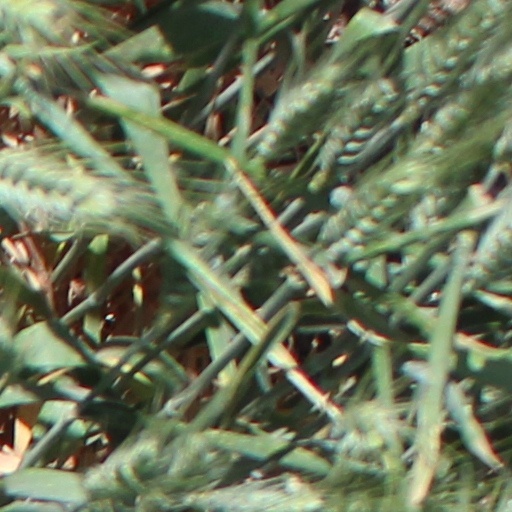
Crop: wheat